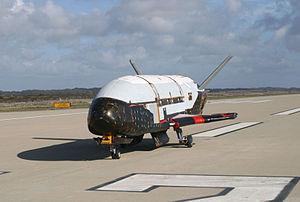
Le prototype de navette spatiale orbital X-37B, lors des essais de roulis à la base aérienne de Vandenberg en octobre 2007.
Le X-37 est un prototype de navette spatiale sans équipage développé initialement par la NASA, dans le cadre d'un projet lancé en 1998 pour mettre au point de nouvelles technologies pour les décollages orbitaux et les rentrées atmosphériques et préparer le remplacement de la navette spatiale américaine. Le X-37 dérive du X-40A de Boeing agrandi d'environ 20 %. C'est un engin de taille réduite pesant 5,45 tonnes, doté d'une soute cargo, et avec une capacité de manœuvre orbitale importante. Il est placé en orbite par un lanceur Atlas V, ou Falcon 9 de SpaceX, et se pose de manière automatique sur une piste d'atterrissage.